Civil Service F.C.

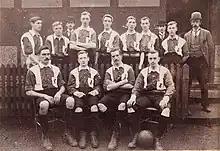
The Civil Service team of 1893

Civil Service played a significant role in the introduction and popularisation of the game of football in Europe early in the 1900s through touring, undertaking their first continental tour in 1901. In recognition of its contributions, the club is an honorary life member of Real Madrid and Slavia Prague. Civil Service first played Real Madrid in Madrid in 1921, drawing 1-1 before losing 2-7 a few days later. Both sides met again in Madrid in 1924 with Civil Service winning both games.